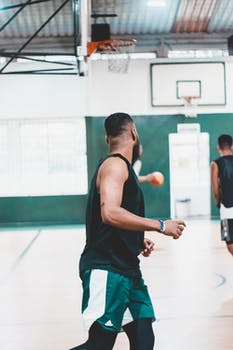
Label: No Watermark